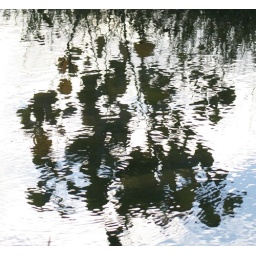
Reflections of a small tree down at the creek. Loved the colour of green and yellow in the leaves. Something different.